Florence Converse

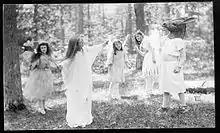
Wellesley College Archives. Shakespeare Society members performing A Midsummer Night's Dream in the woods. Florence Converse, 1893 (Puck); Mabel Wells 1896 (Oberon); Caroline Newman, 1893 (Bottom), 1893

Converse gave a series of lectures on Percy Bysshe Shelley in New Orleans in 1896. She taught English at Wellesley after graduating from the college, and lived in Denison House, a Boston settlement house. She was a member of the editorial staff of "The Churchman" from 1900 to 1908, when she joined the staff of the "Atlantic Monthly".